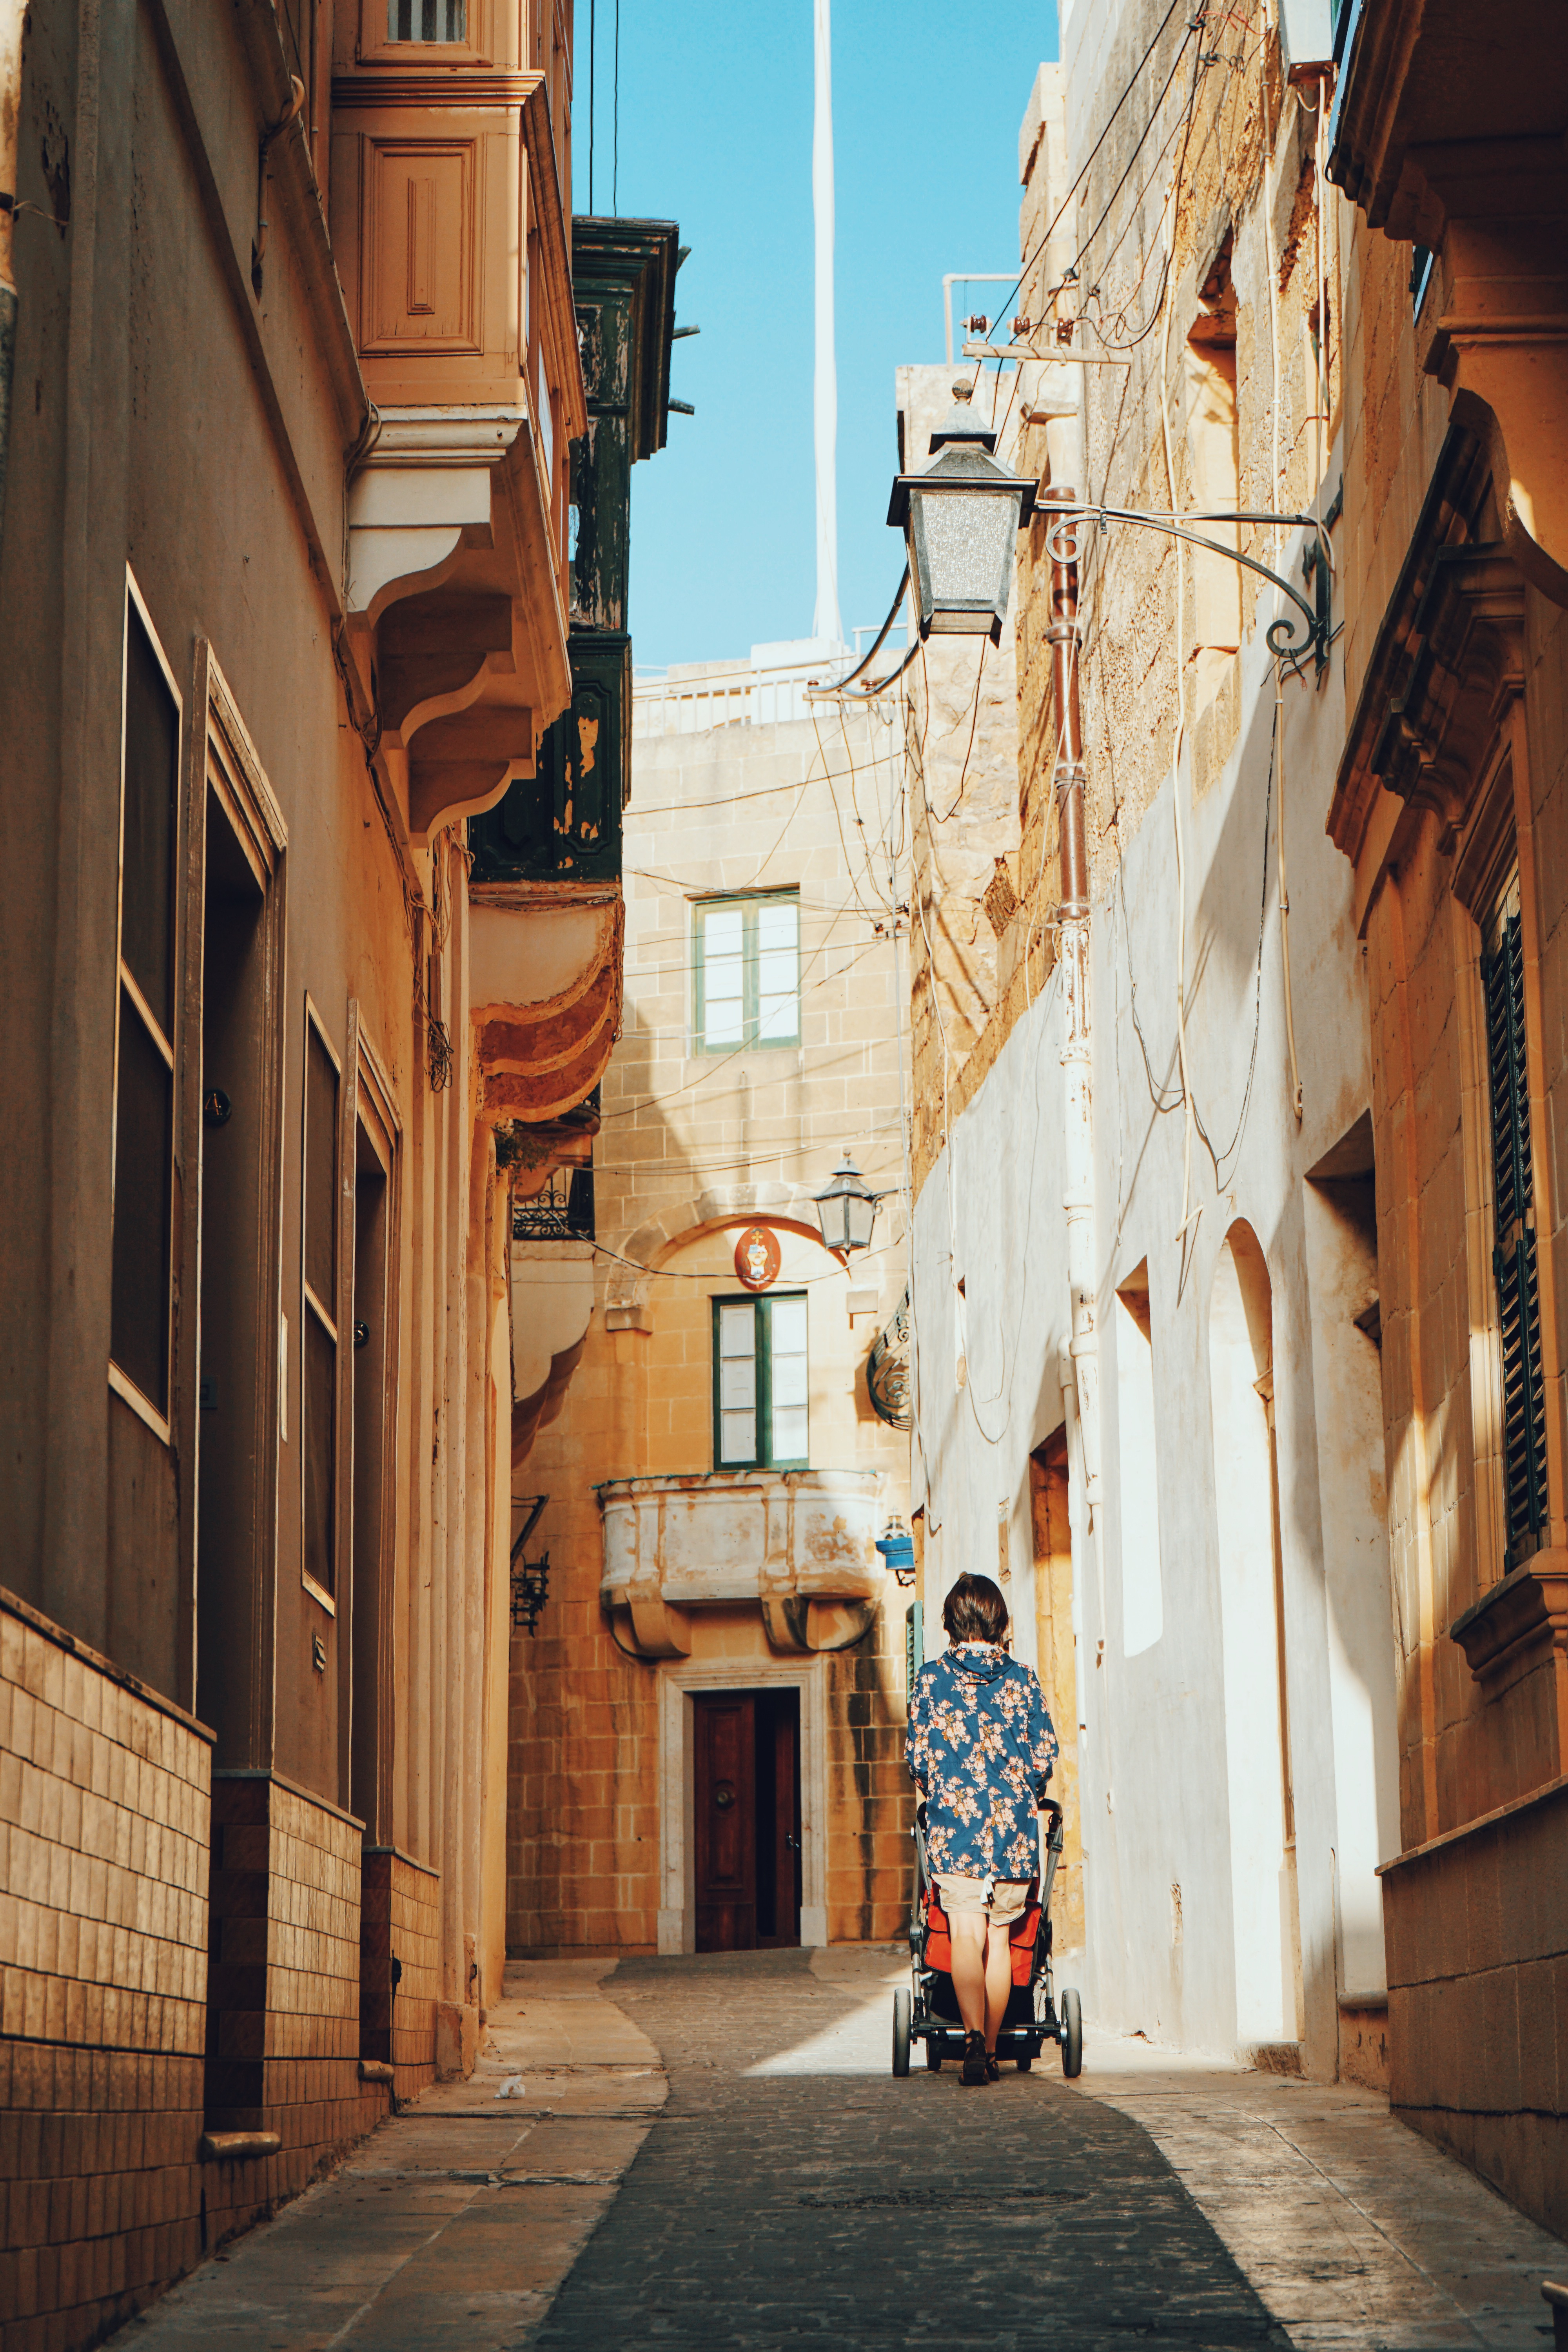
architecture, wood, woman, road, street, house, town, building, alley, wall, travel, color, facade, infrastructure, neighbourhood, urban area, pushing, human settlement, aldy